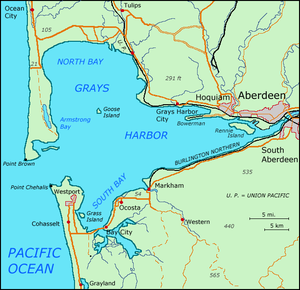
Grays Harbor est une baie et un estuaire situé environ 70 kilomètres au nord de l'estuaire du fleuve Columbia, sur la côte de l'océan Pacifique, dans le sud-ouest de l'État de Washington.